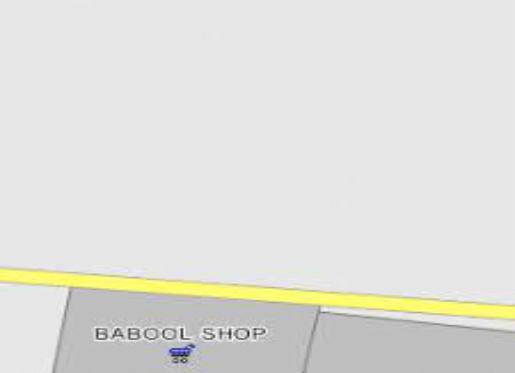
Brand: babool
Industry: Necessities